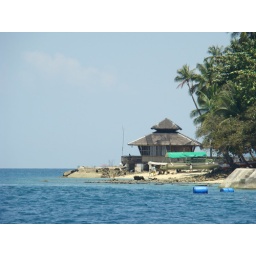
house by the beach